2022 American League Division Series

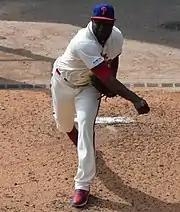
Astros winning pitcher Héctor Neris (pictured with the Phillies) induced a ground out in the top of the 6th to get out of a bases-loaded situation in Game 2.

As it happened two days earlier, Seattle tried to hold on to a lead late in the game before Yordan Alvarez came up to the plate to crush those plans. In the sixth inning, with two outs, Jeremy Pena lined a hit to get on base for Alvarez to bat. A couple of pitches later, Alvarez lined a towering shot into left field off of Luis Castillo to give the Astros a 3–2 lead. He became the second player to hit go-ahead home runs in the sixth inning or later of back-to-back postseason games, joining Troy Glaus in the 2002 American League Division Series, and the first to do it with his team trailing in both games.